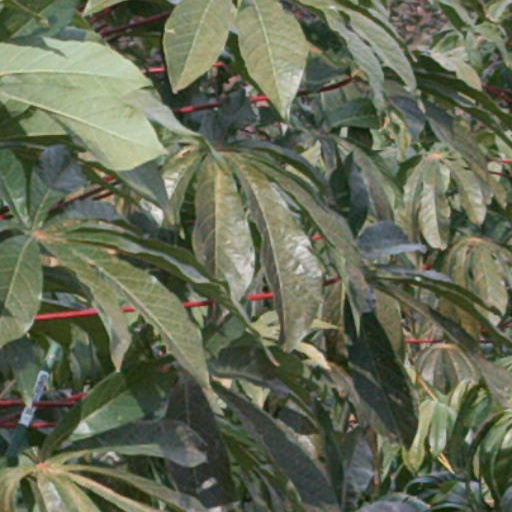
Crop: cassava